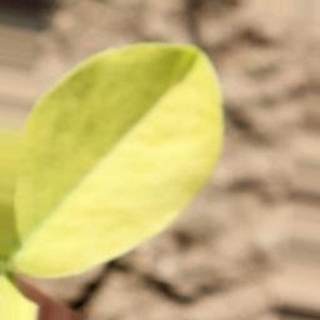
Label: groundnut_nutrition_deficiency